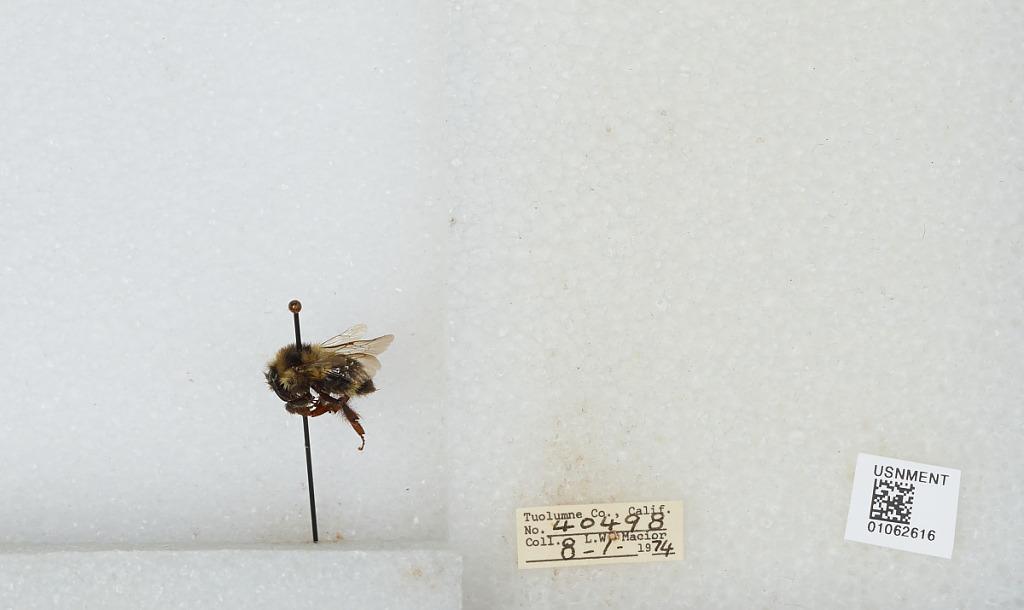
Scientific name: Bombus bifarius nearcticus
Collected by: L. Macior
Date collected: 1974-8-1
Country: United States
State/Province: California
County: Tuolumne
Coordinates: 38.02, -119.93